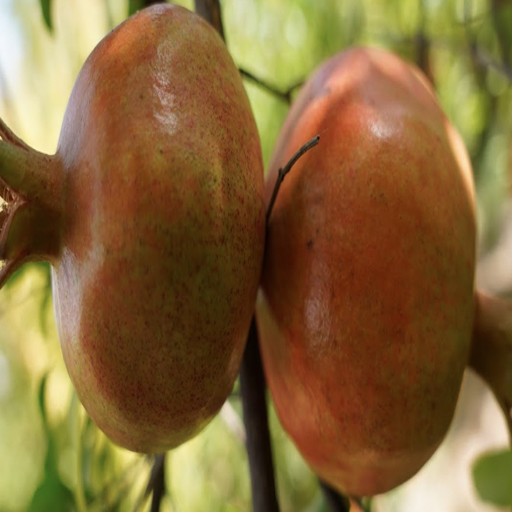
Label: Healthy